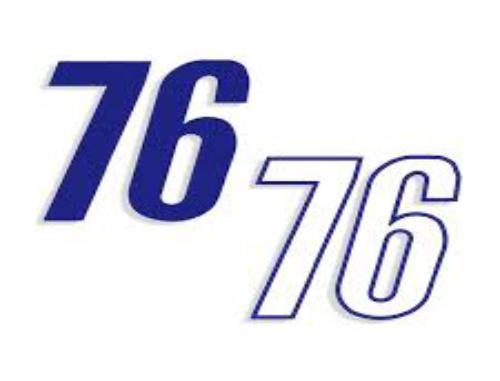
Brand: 76
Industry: Clothes